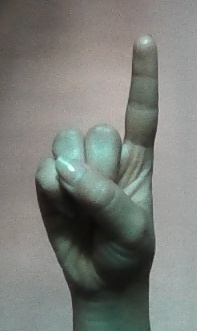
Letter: bb